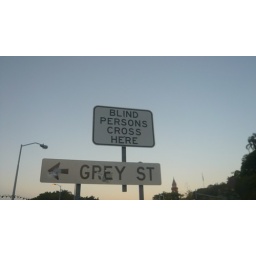
A silly road sign in Brisbane